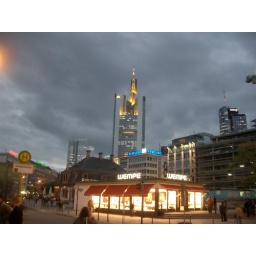
That is the Commerzbank tower in yellow